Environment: real
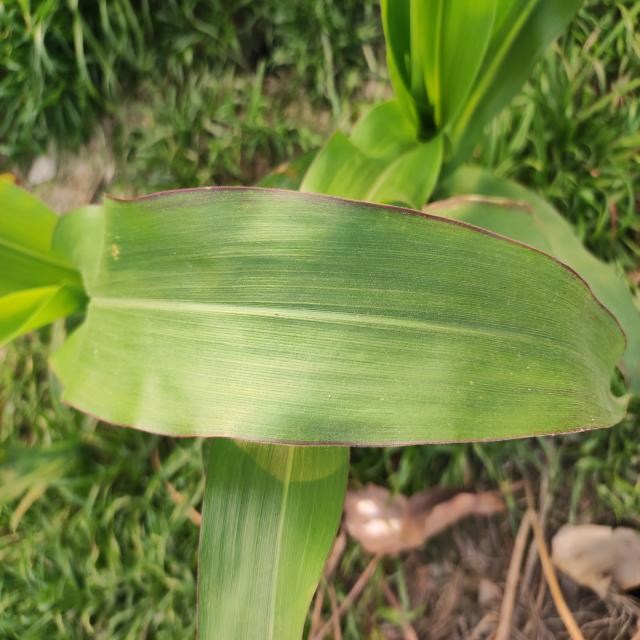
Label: phosphorus_deficiency